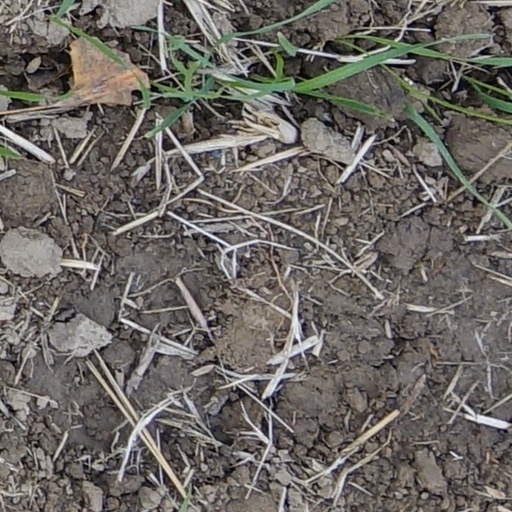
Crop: wheat